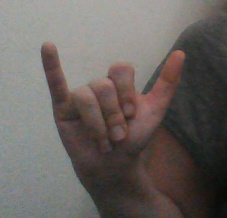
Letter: ya